American election campaigns in the 19th century

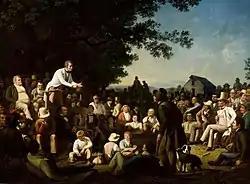
George Caleb Bingham's "Stump Speaking", 1853–54

In the second painting of the trio, "Stump Speaking", a politician persuades Missourians to vote in his favor. Depicted are three figures who stand out because of their startling bright white clothing: the "Stump Speaker", the "Outstanding Citizen" (the seated man opposite of the speaker), and the "Small Businessman" (the young child in the middle of the painting). Before creating the painting, Bingham had made preliminary sketches of the three aforementioned people, who represented his ideas of the past, present, and future of American politics. The "Outstanding Citizen", as Bingham's sketch refers to him, represents the past, as the man's sharp edges and fine clothes show how he is unwilling to bend his beliefs, and instead works among the people. His sharp edges contrast with the softer curves of the "Stump Speaker", the character who represents the present of American politics. The "Stump Speaker" appears to be swaying the assembled crowd by bending to the people's desires, shown by the curving arm that is outstretched to the audience. The "Small Businessman" represents the future. That child shows how people are starting to focus more on their money, as the child does, and less on politics, parallel to how the child is detached from the debate surrounding him. The three people represent "the Jeffersonian past, of statesmen and gentlemen farmers; the Jacksonian present, of demagogues, party hacks, and gullible citizens; and a materialistic future of isolated citizens with no common public life at all."